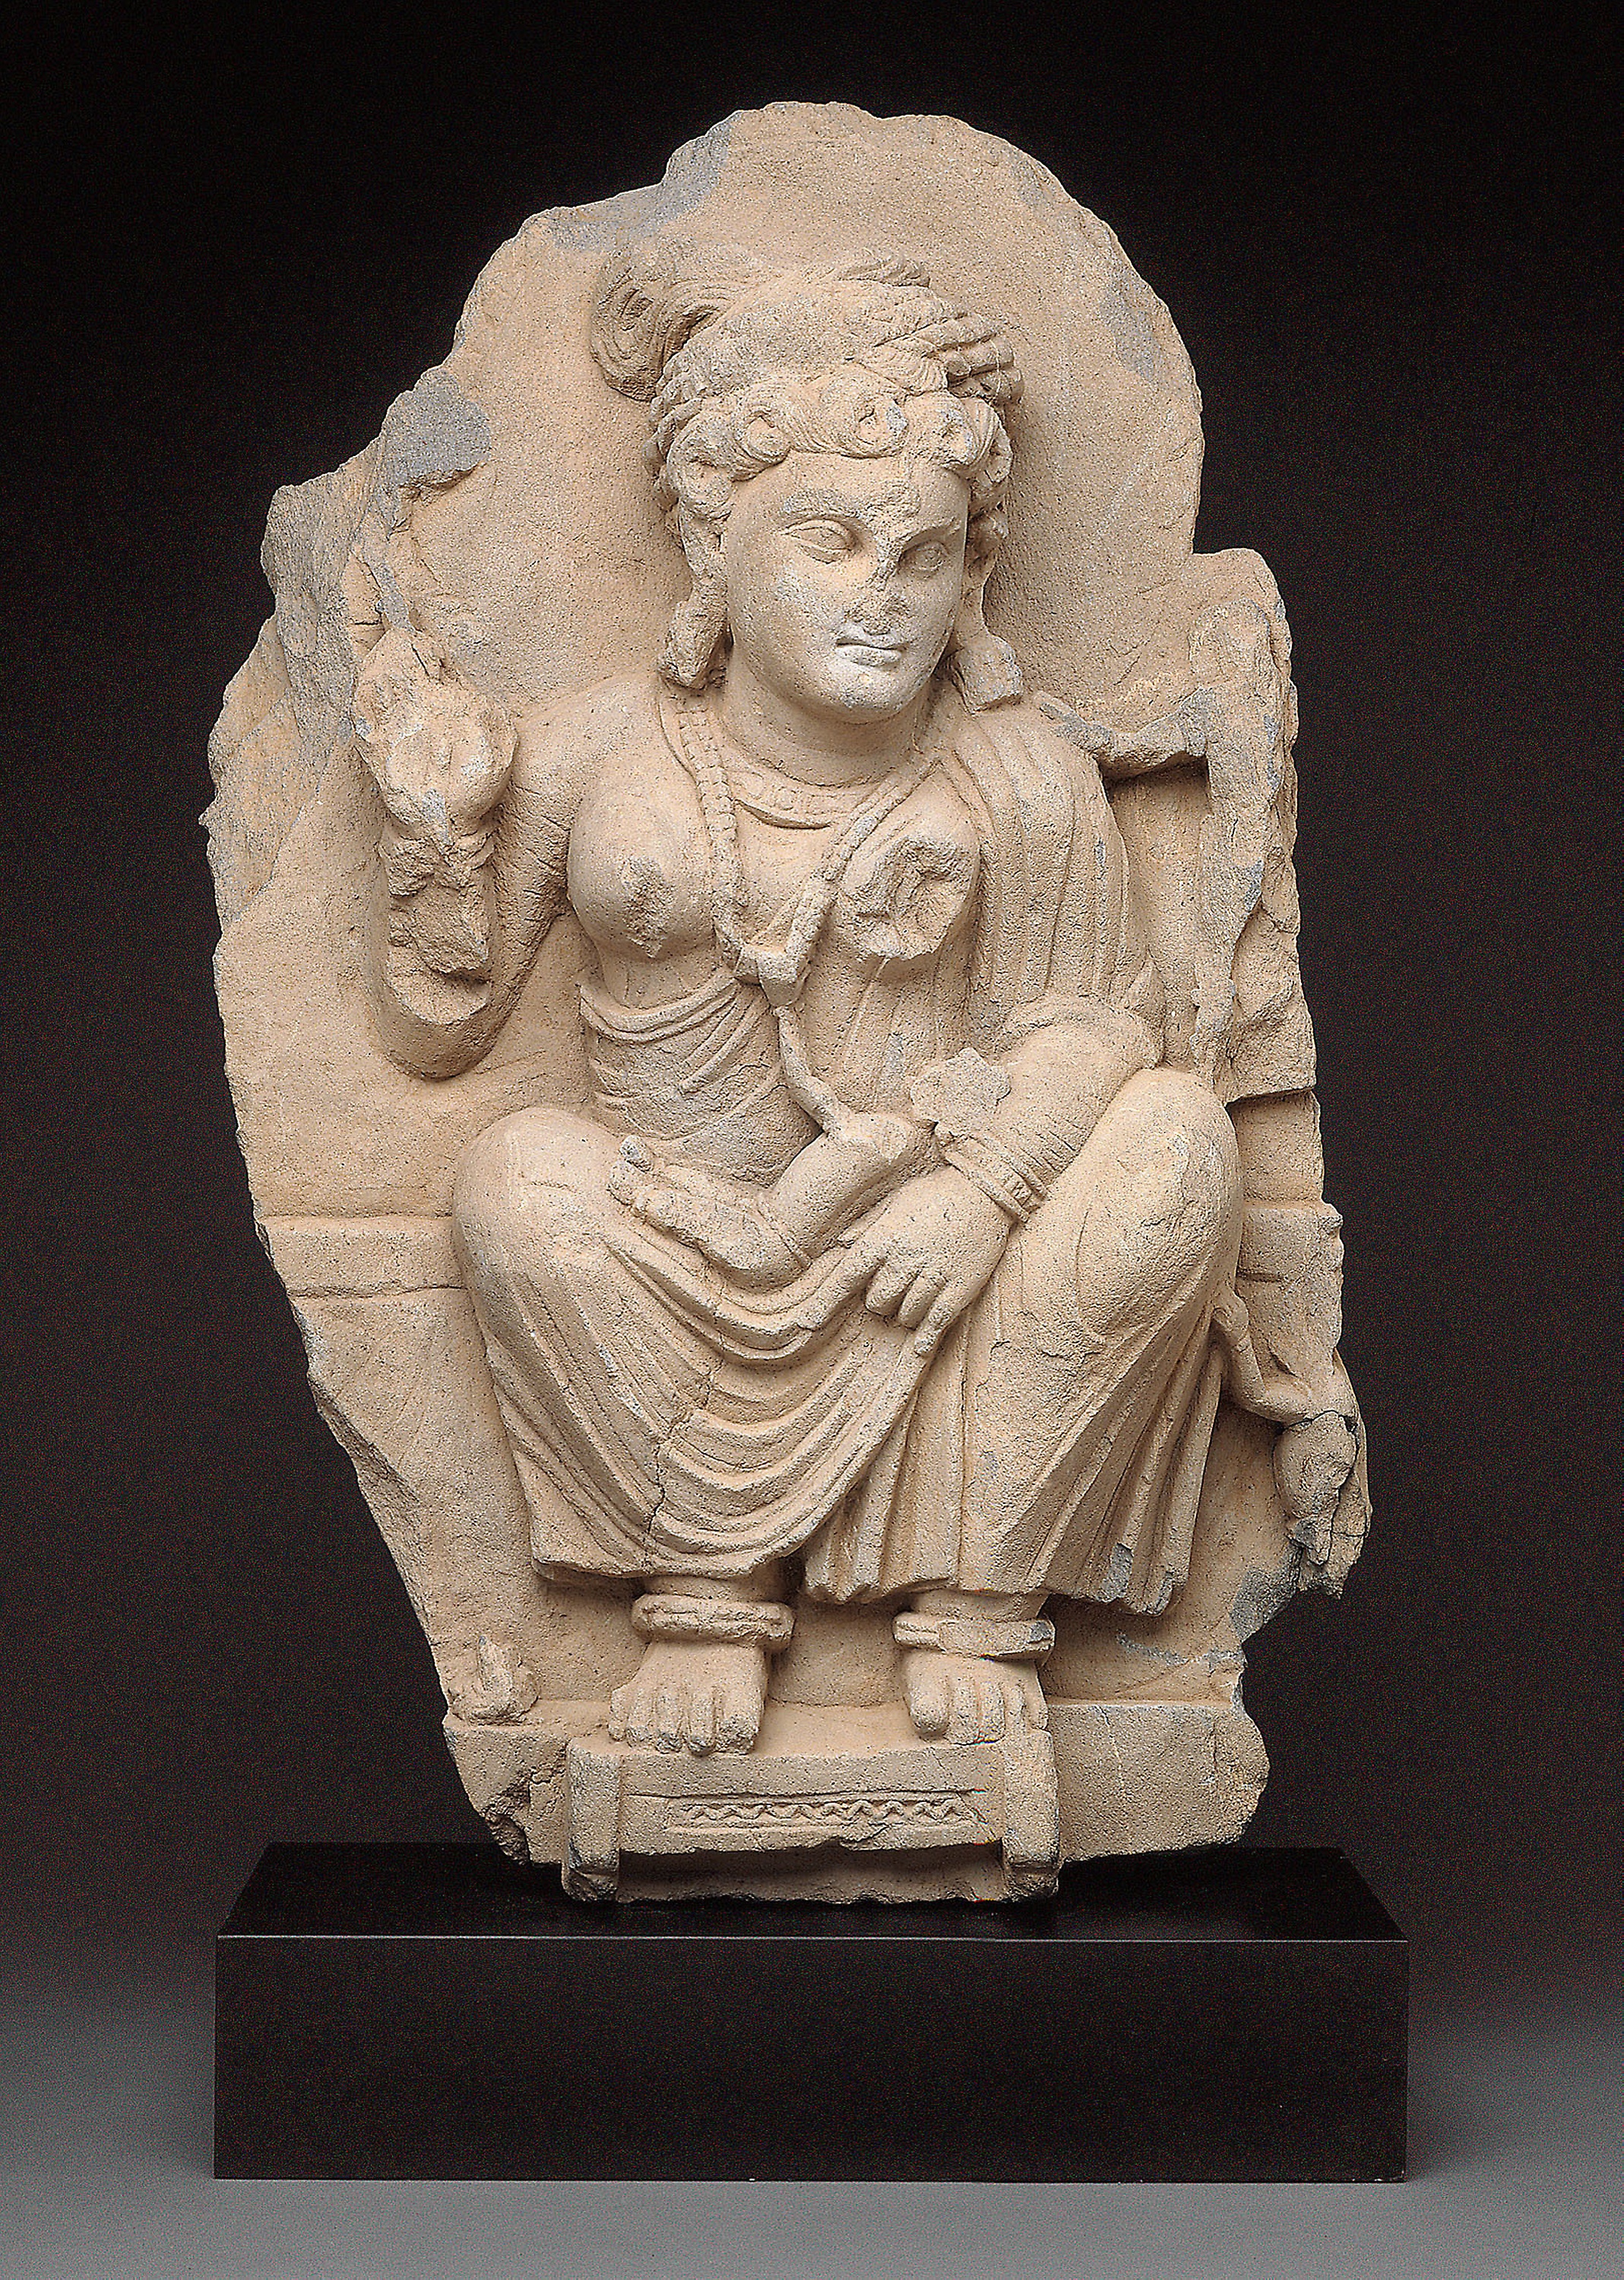
sculpture, stone carving, statue, classical sculpture, carving, art, artifact, relief, ancient history, temple, museum, monument, figurine, marble, nonbuilding structure, mythology, artwork, rock, history, tourist attraction